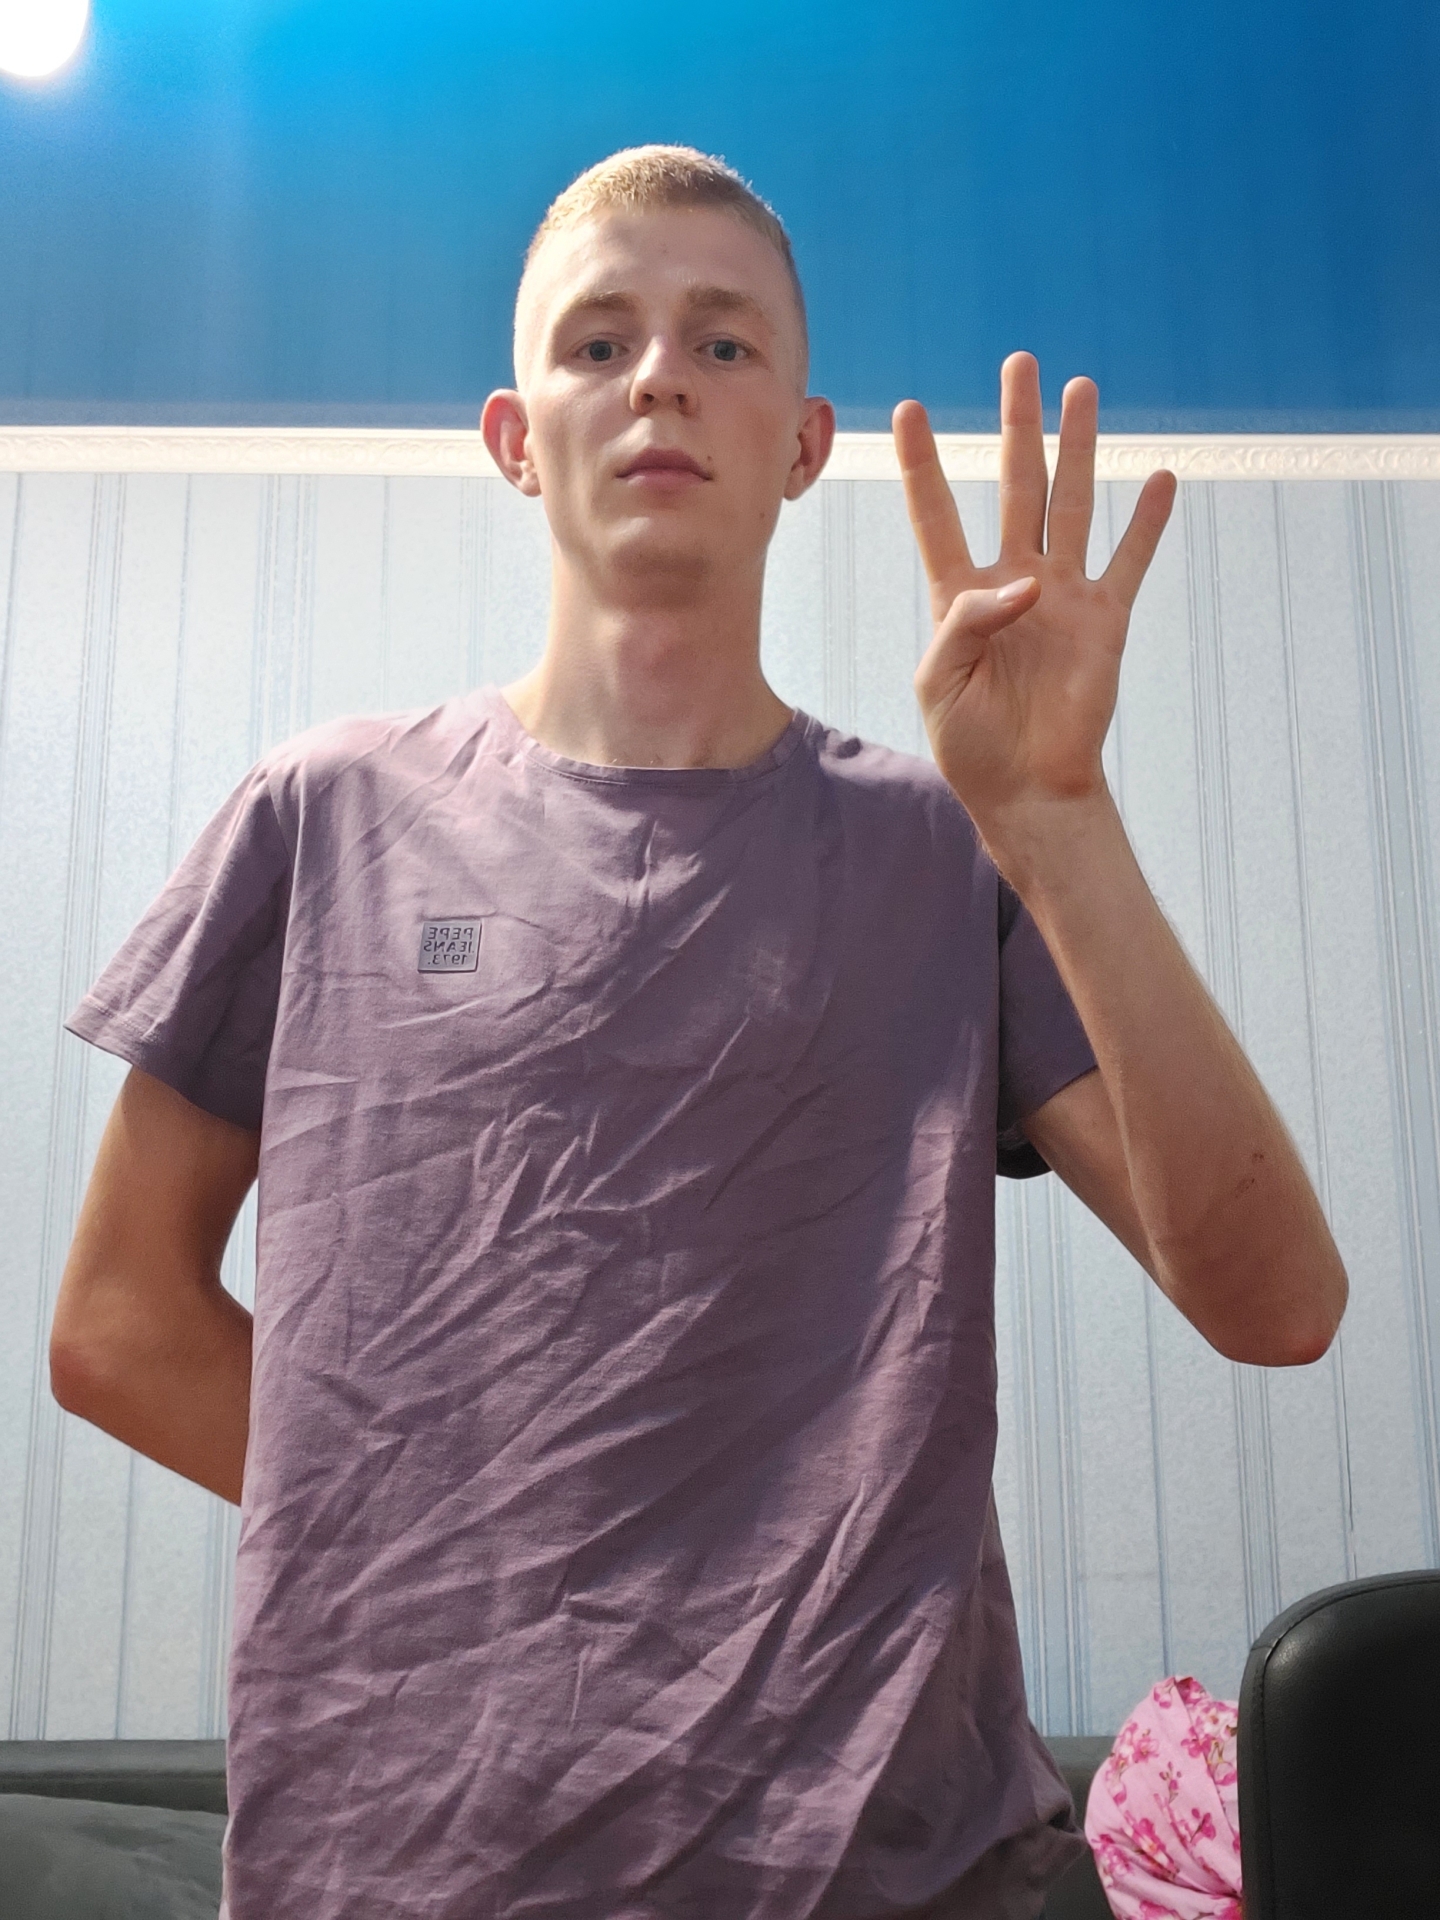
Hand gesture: four